Marcelle Mercenier

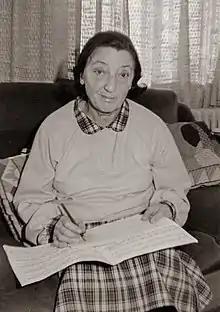
Marcelle Mercenier at home, around 1980

Mercenier was known as an influential pedagogue in Brussels, then in Liège. She was a fervent advocate of contemporary music but also performed Chopin under the baton of Charles Munch and Poulenc with the composer.